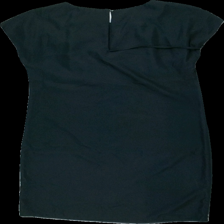
View: back
Type: Dress
Category: Ladies
Brand: Lindex
Colors: Black
Material: 72% viscose 28% polyester
Cut: Regular
Size: S
Season: All
Damage location: middle left
Damage 2 location: middle right
Price range: 50-100
Recommended usage: Reuse
Description: svart klänning